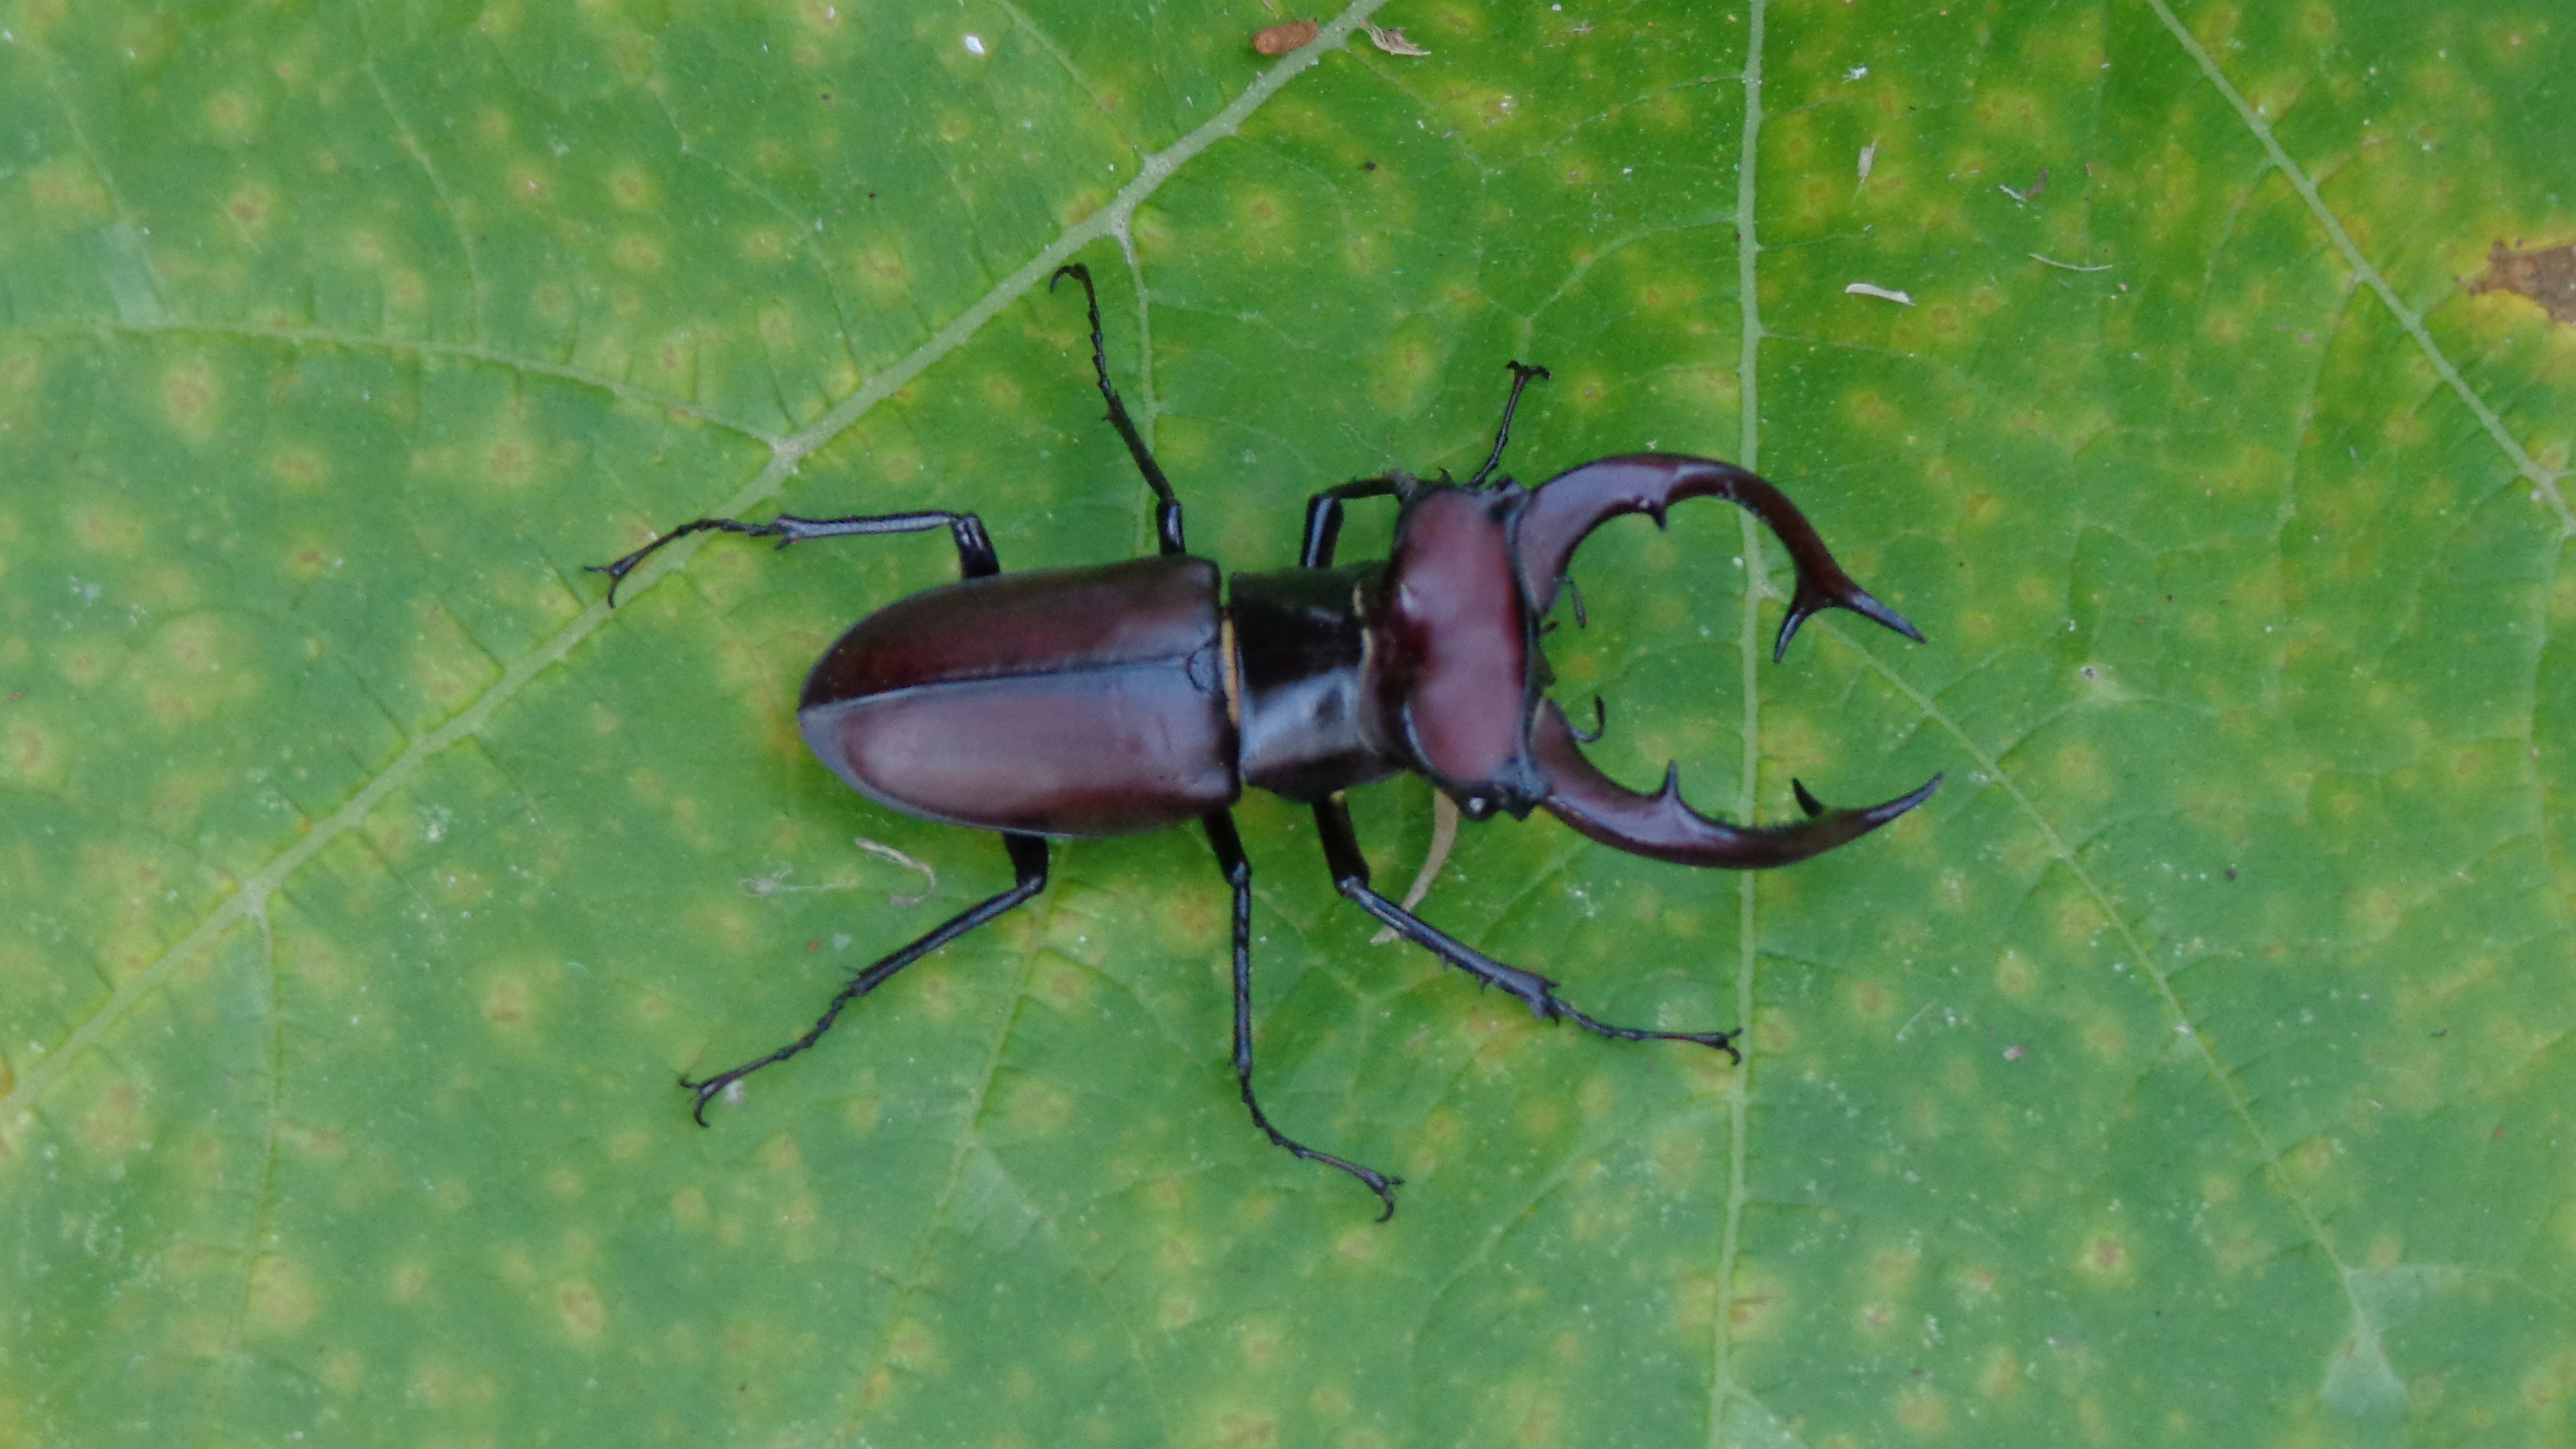
nature, photography, leaf, fly, green, insect, bug, fauna, invertebrate, close up, pest, beetle, macro photography, arthropod, leaf beetle, plant stem